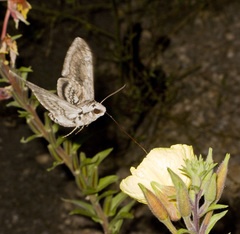
Species: Lactrodectus_hesperus